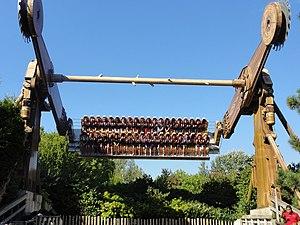
Buzzsaw, Walibi Belgium, Belgique.
L’histoire de Walibi Belgium commence lorsque l'homme d'affaires belge Eddy Meeùs se lance dans une nouvelle activité de retour du Zaïre, ancien Congo belge. Le parc d'attractions est inauguré le 26 juillet 1975 sous le nom de Walibi.
L’histoire de Walibi Belgium commence lorsque l'homme d'affaires belge Eddy Meeùs se lance dans une nouvelle activité de retour du Zaïre, ancien Congo belge. Le parc d'attractions est inauguré le 26 juillet 1975 sous le nom de Walibi.